Roque Sáenz Peña

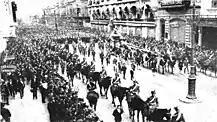
Roque Sáenz Peña's funeral

The person in charge of designing the project and defending it in Congress was the Minister of the Interior, the Catholic Indalecio Gómez. He had to face stiff resistance from conservative deputies, whose privileges were clearly threatened by the reform, and who did not know any other way of doing politics. Thus, many legislators from the conservative sectors, still not openly opposing it, obstruct the reform. After a month of discussion in the Chamber of Deputies and a week in the Senate, the Sáenz Peña Law was approved and promulgated on 13 February 1912.